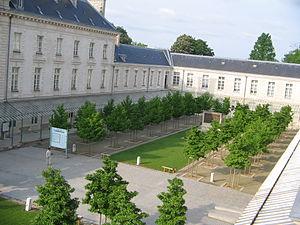
Moitié est de la cour d'honneur du fr:Lycée Georges-Clemenceau (Nantes)
Le lycée Georges-Clemenceau, appelé en général lycée Clemenceau, est un établissement public d'enseignement français situé à Nantes dans le quartier Malakoff - Saint-Donatien et dépendant de l'académie de Nantes. Délivrant un enseignement général, secondaire et supérieur, il s'agit du plus ancien lycée du département, créé en 1808.
Siméon-Charles-Joseph Foucault, dit Siméon Foucault est un sculpteur français, grand prix de Rome de sculpture en 1912.